São Paulo Revolt of 1924

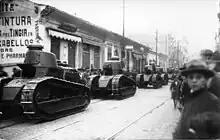
Assault Car Company parade

Each side resorted to novelties in military technology. Loyalist Military Aviation began flying over the city on 19 July. It operated little, but its bombings had a psychological impact. Naval Aviation stayed with the fleet in Santos. The rebels used requisitioned civilian planes, but only for reconnaissance and propaganda distribution.